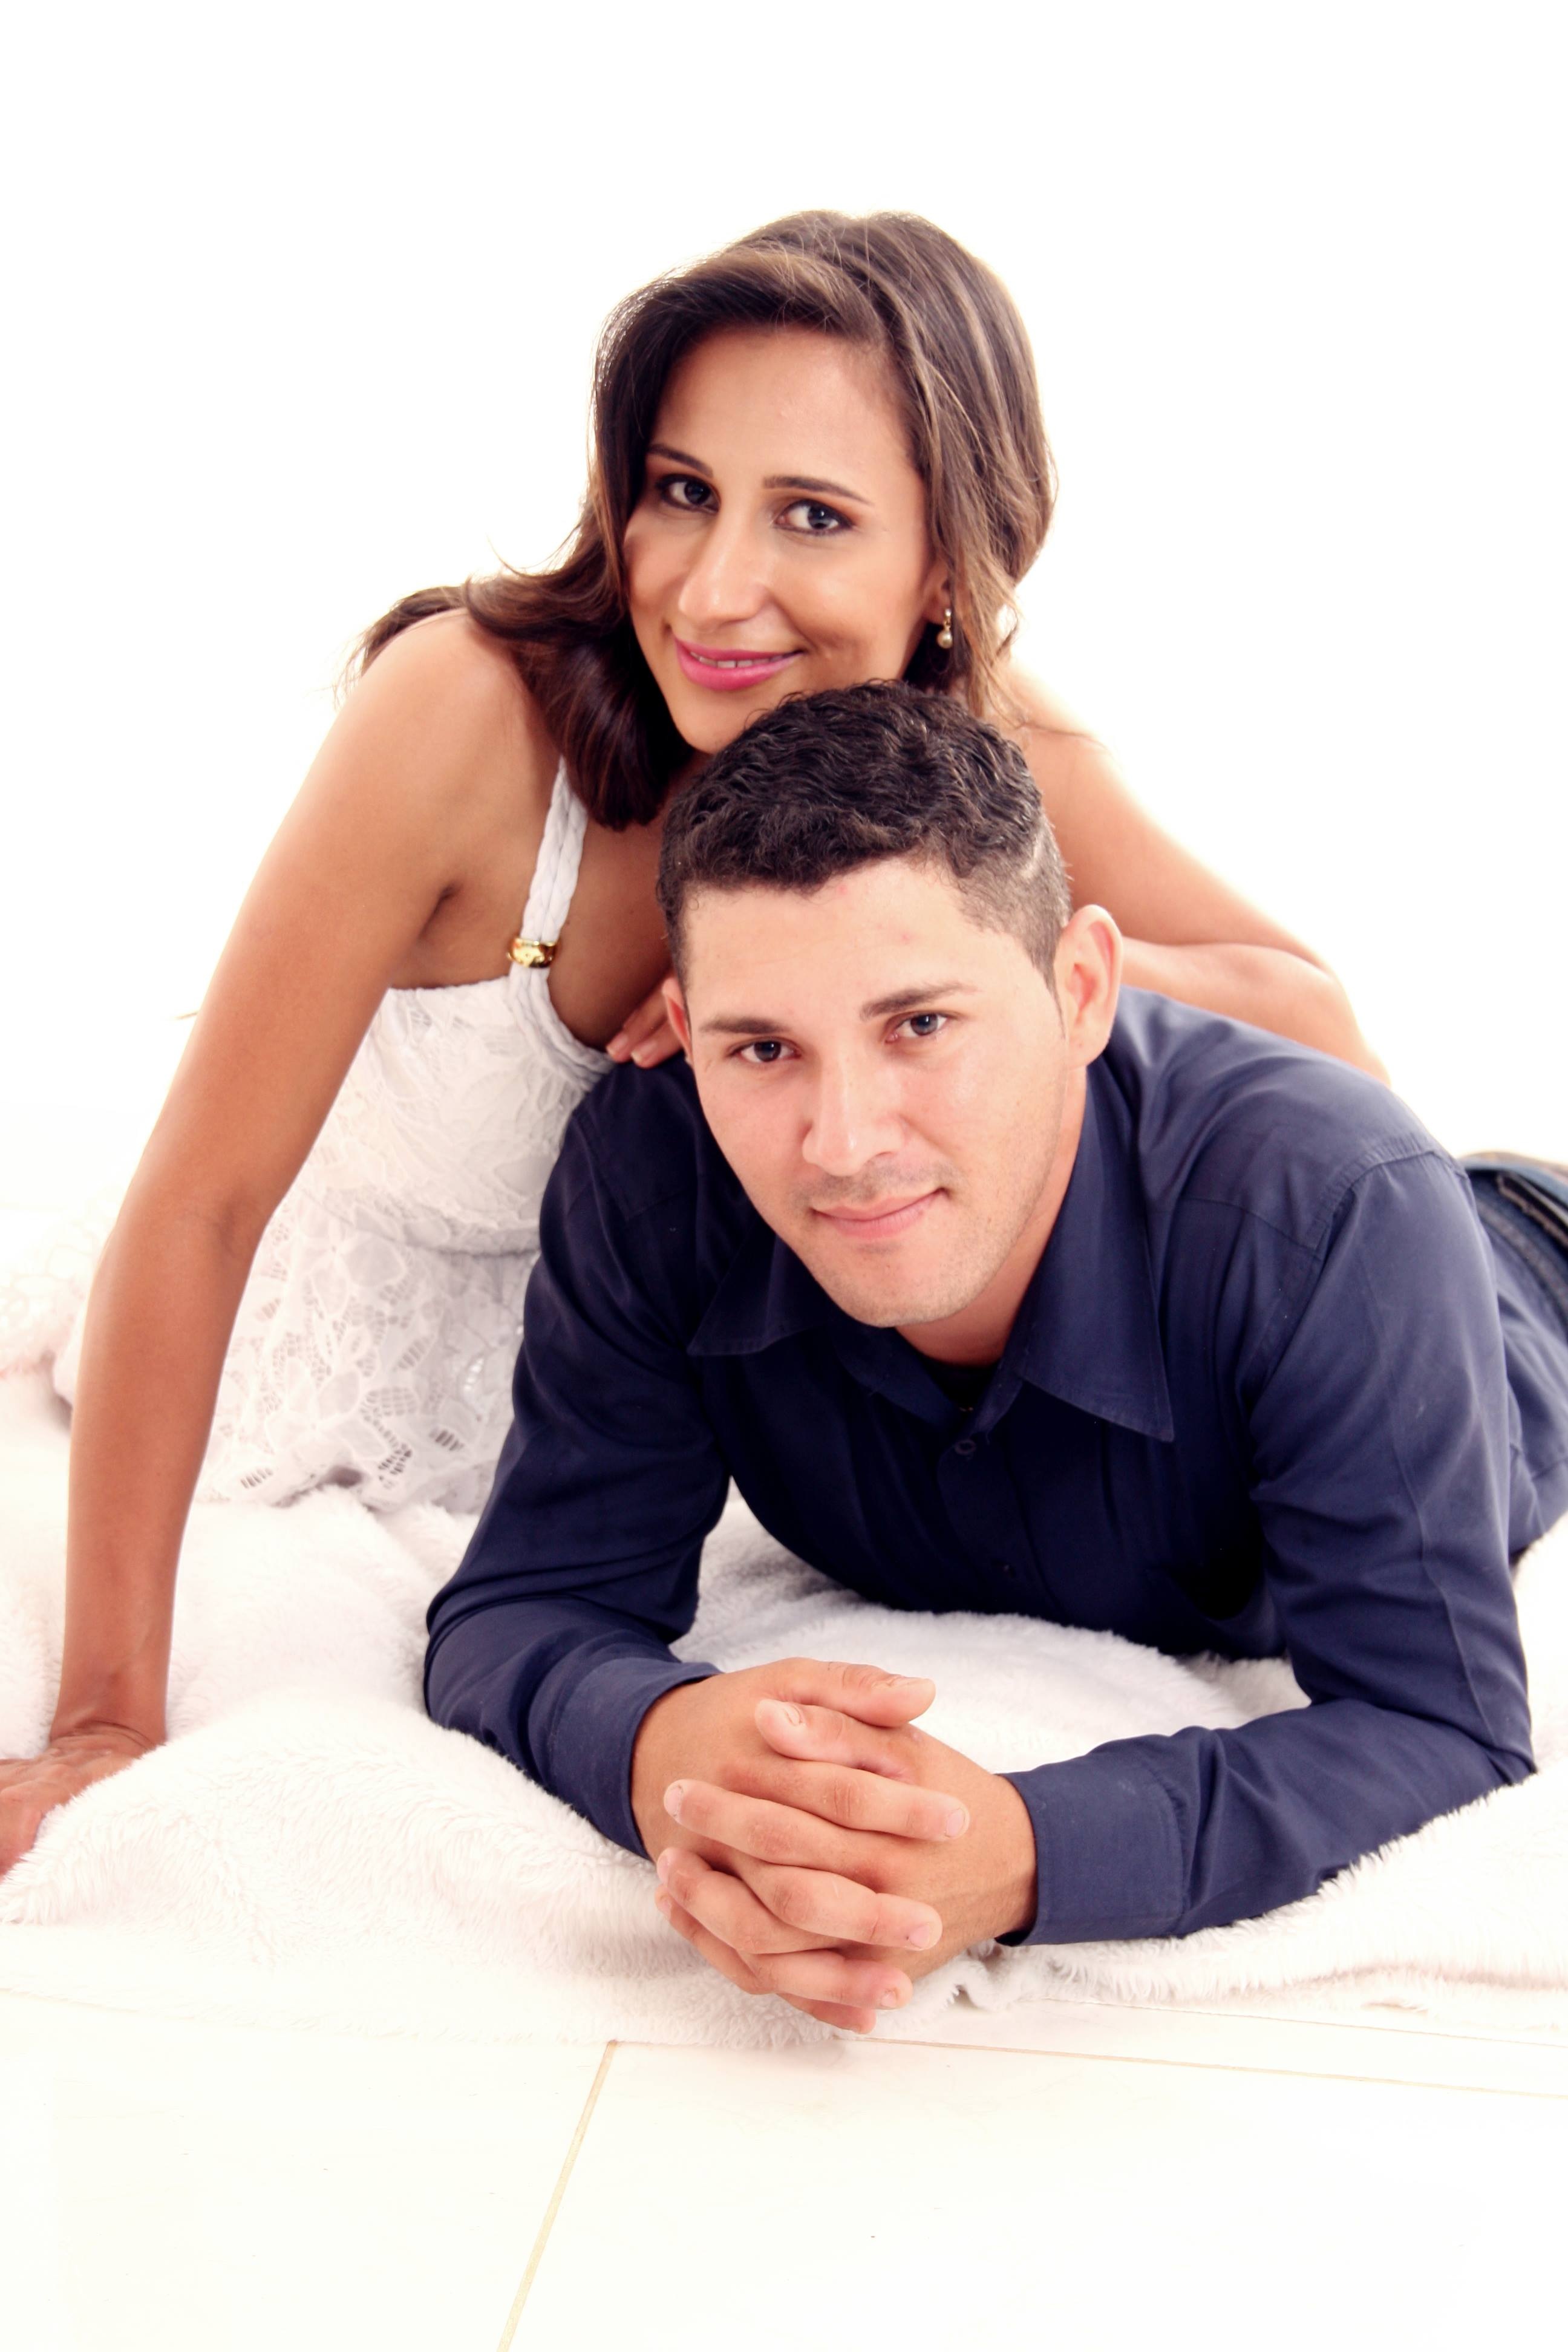
person, photography, leg, love, sitting, romantic, marriage, start, casal, boyfriends, complicity, grooms, happy couple, photo shoot, portrait photography, human positions